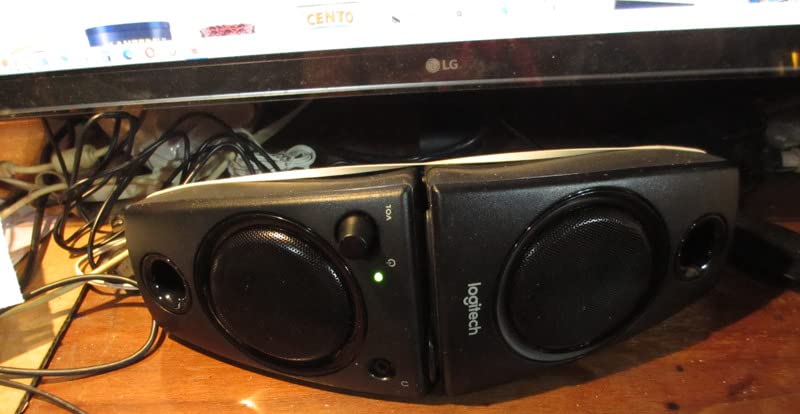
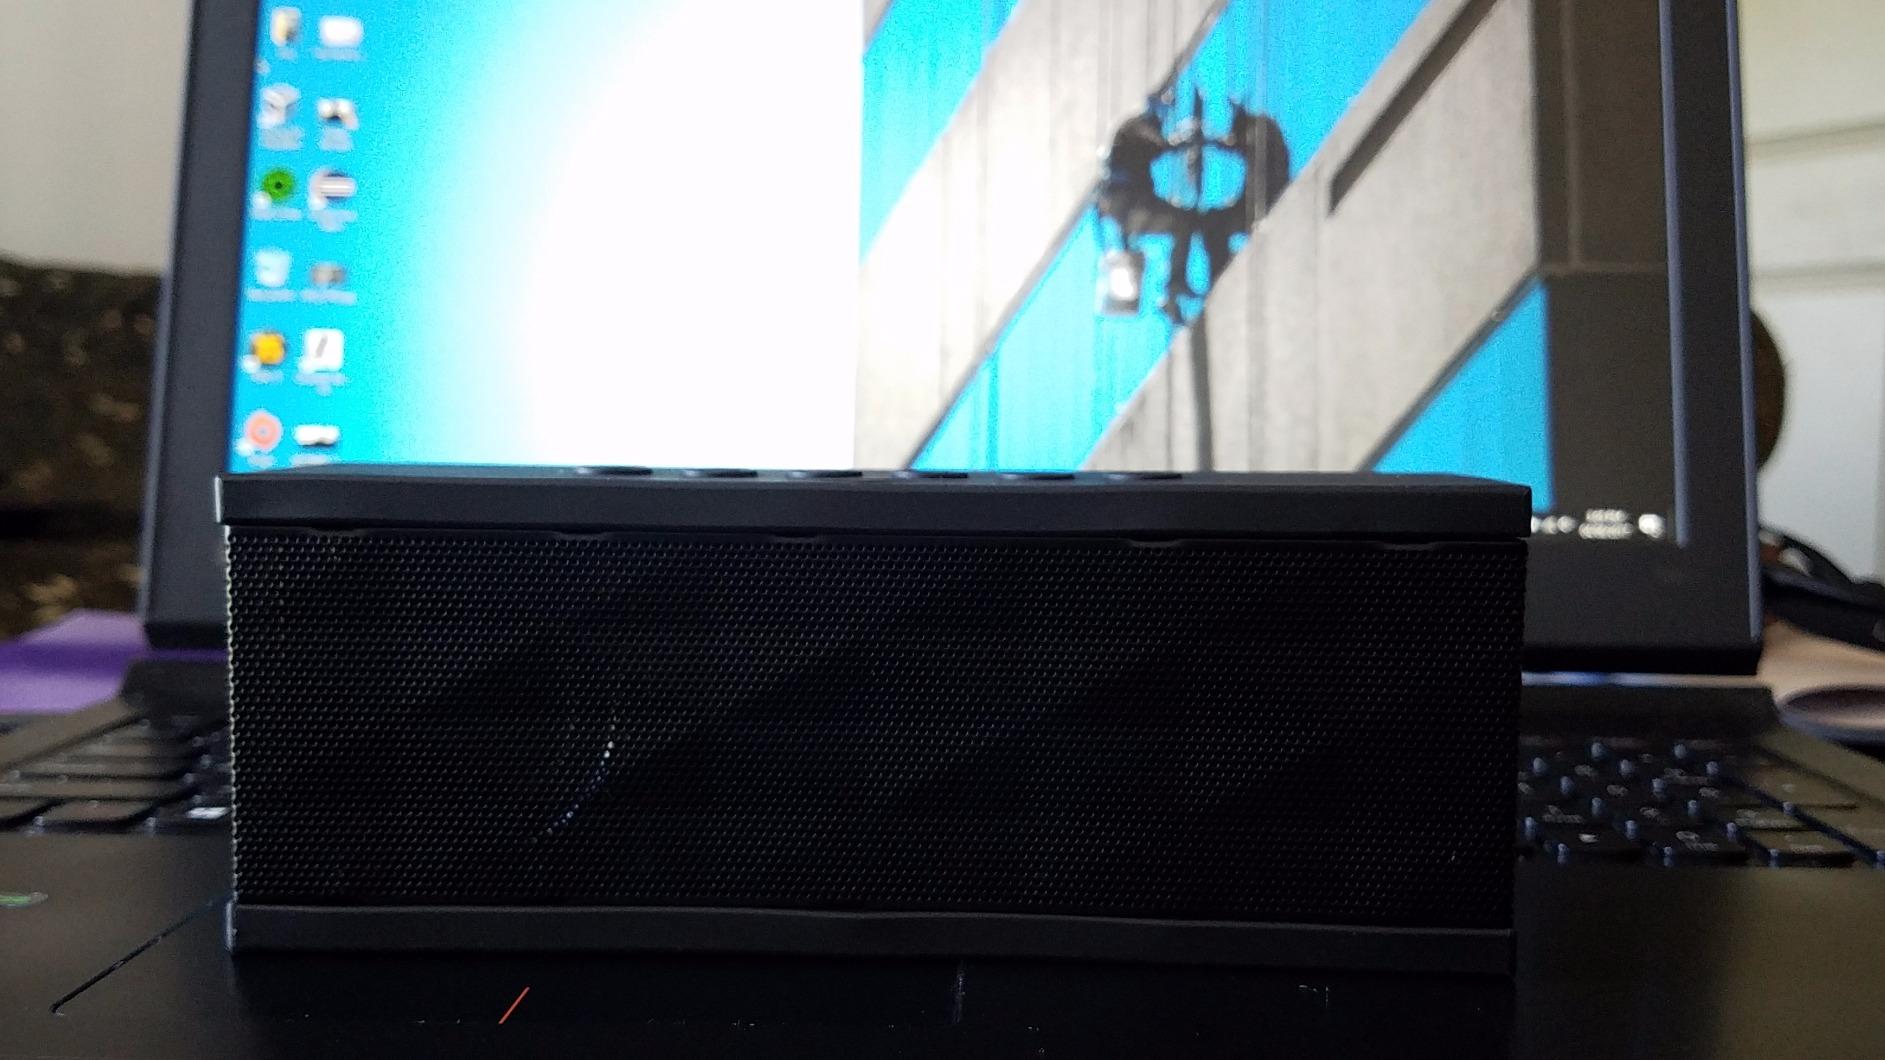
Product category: speaker
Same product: no